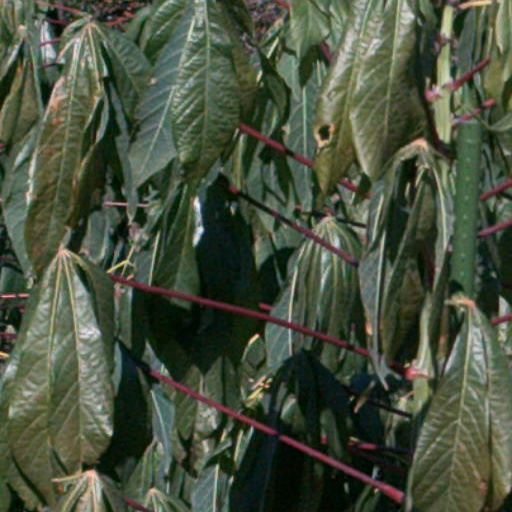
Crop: cassava